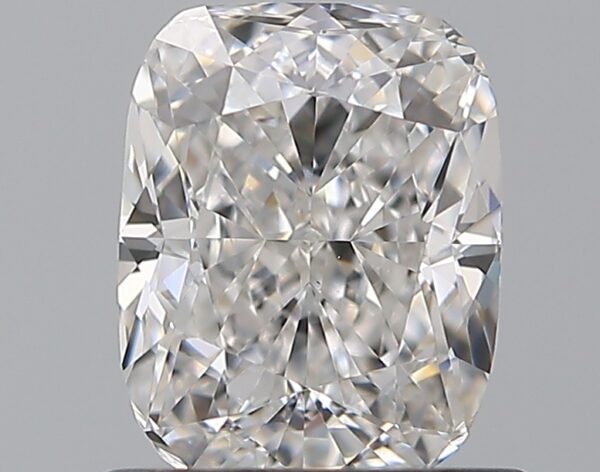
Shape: cushion
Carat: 0.9
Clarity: VS1
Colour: F
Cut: VG
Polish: EX
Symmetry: GD
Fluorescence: N
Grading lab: GIA
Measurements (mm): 6.2 x 4.85 x 3.47